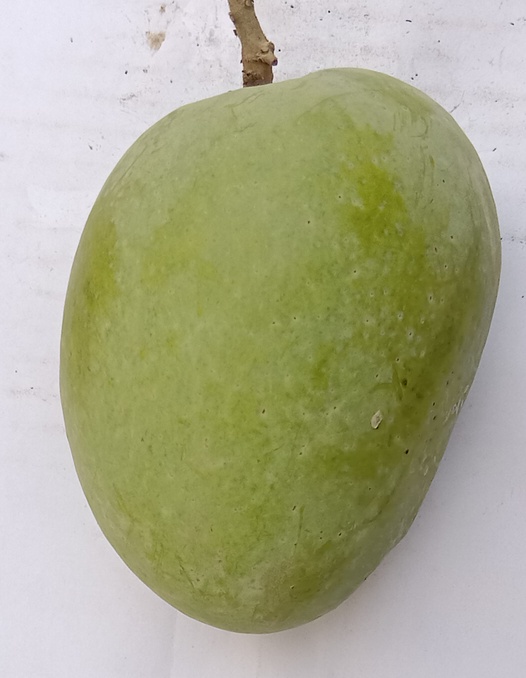
Mango variety: Anwar Ratool